Stalag VI-C

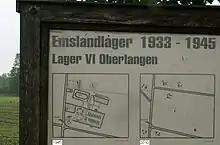
Plan of the sub-camp of Oberlangen

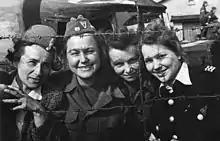
Polish female soldiers of the camp at Oberlangen shortly after liberation

The camp was built in September 1933 as a penal prison camp for Germans considered undesirable by the Nazi government. The sparsely populated wetlands of Emsland were ideal for the task as there were no large settlements nearby and the very existence of the camp could be held in secrecy. The original inmates included mostly political prisoners, such as German communists, but with time other categories of "undesirables" were also being incarcerated there. By May 1940 the remaining political prisoners were transferred to other German concentration camps elsewhere.